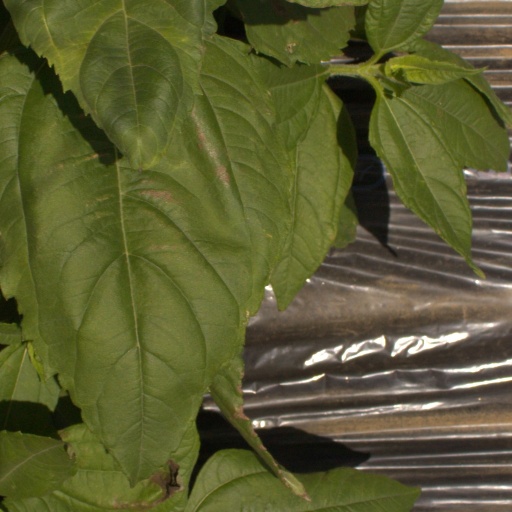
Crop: Jerusalem artichoke